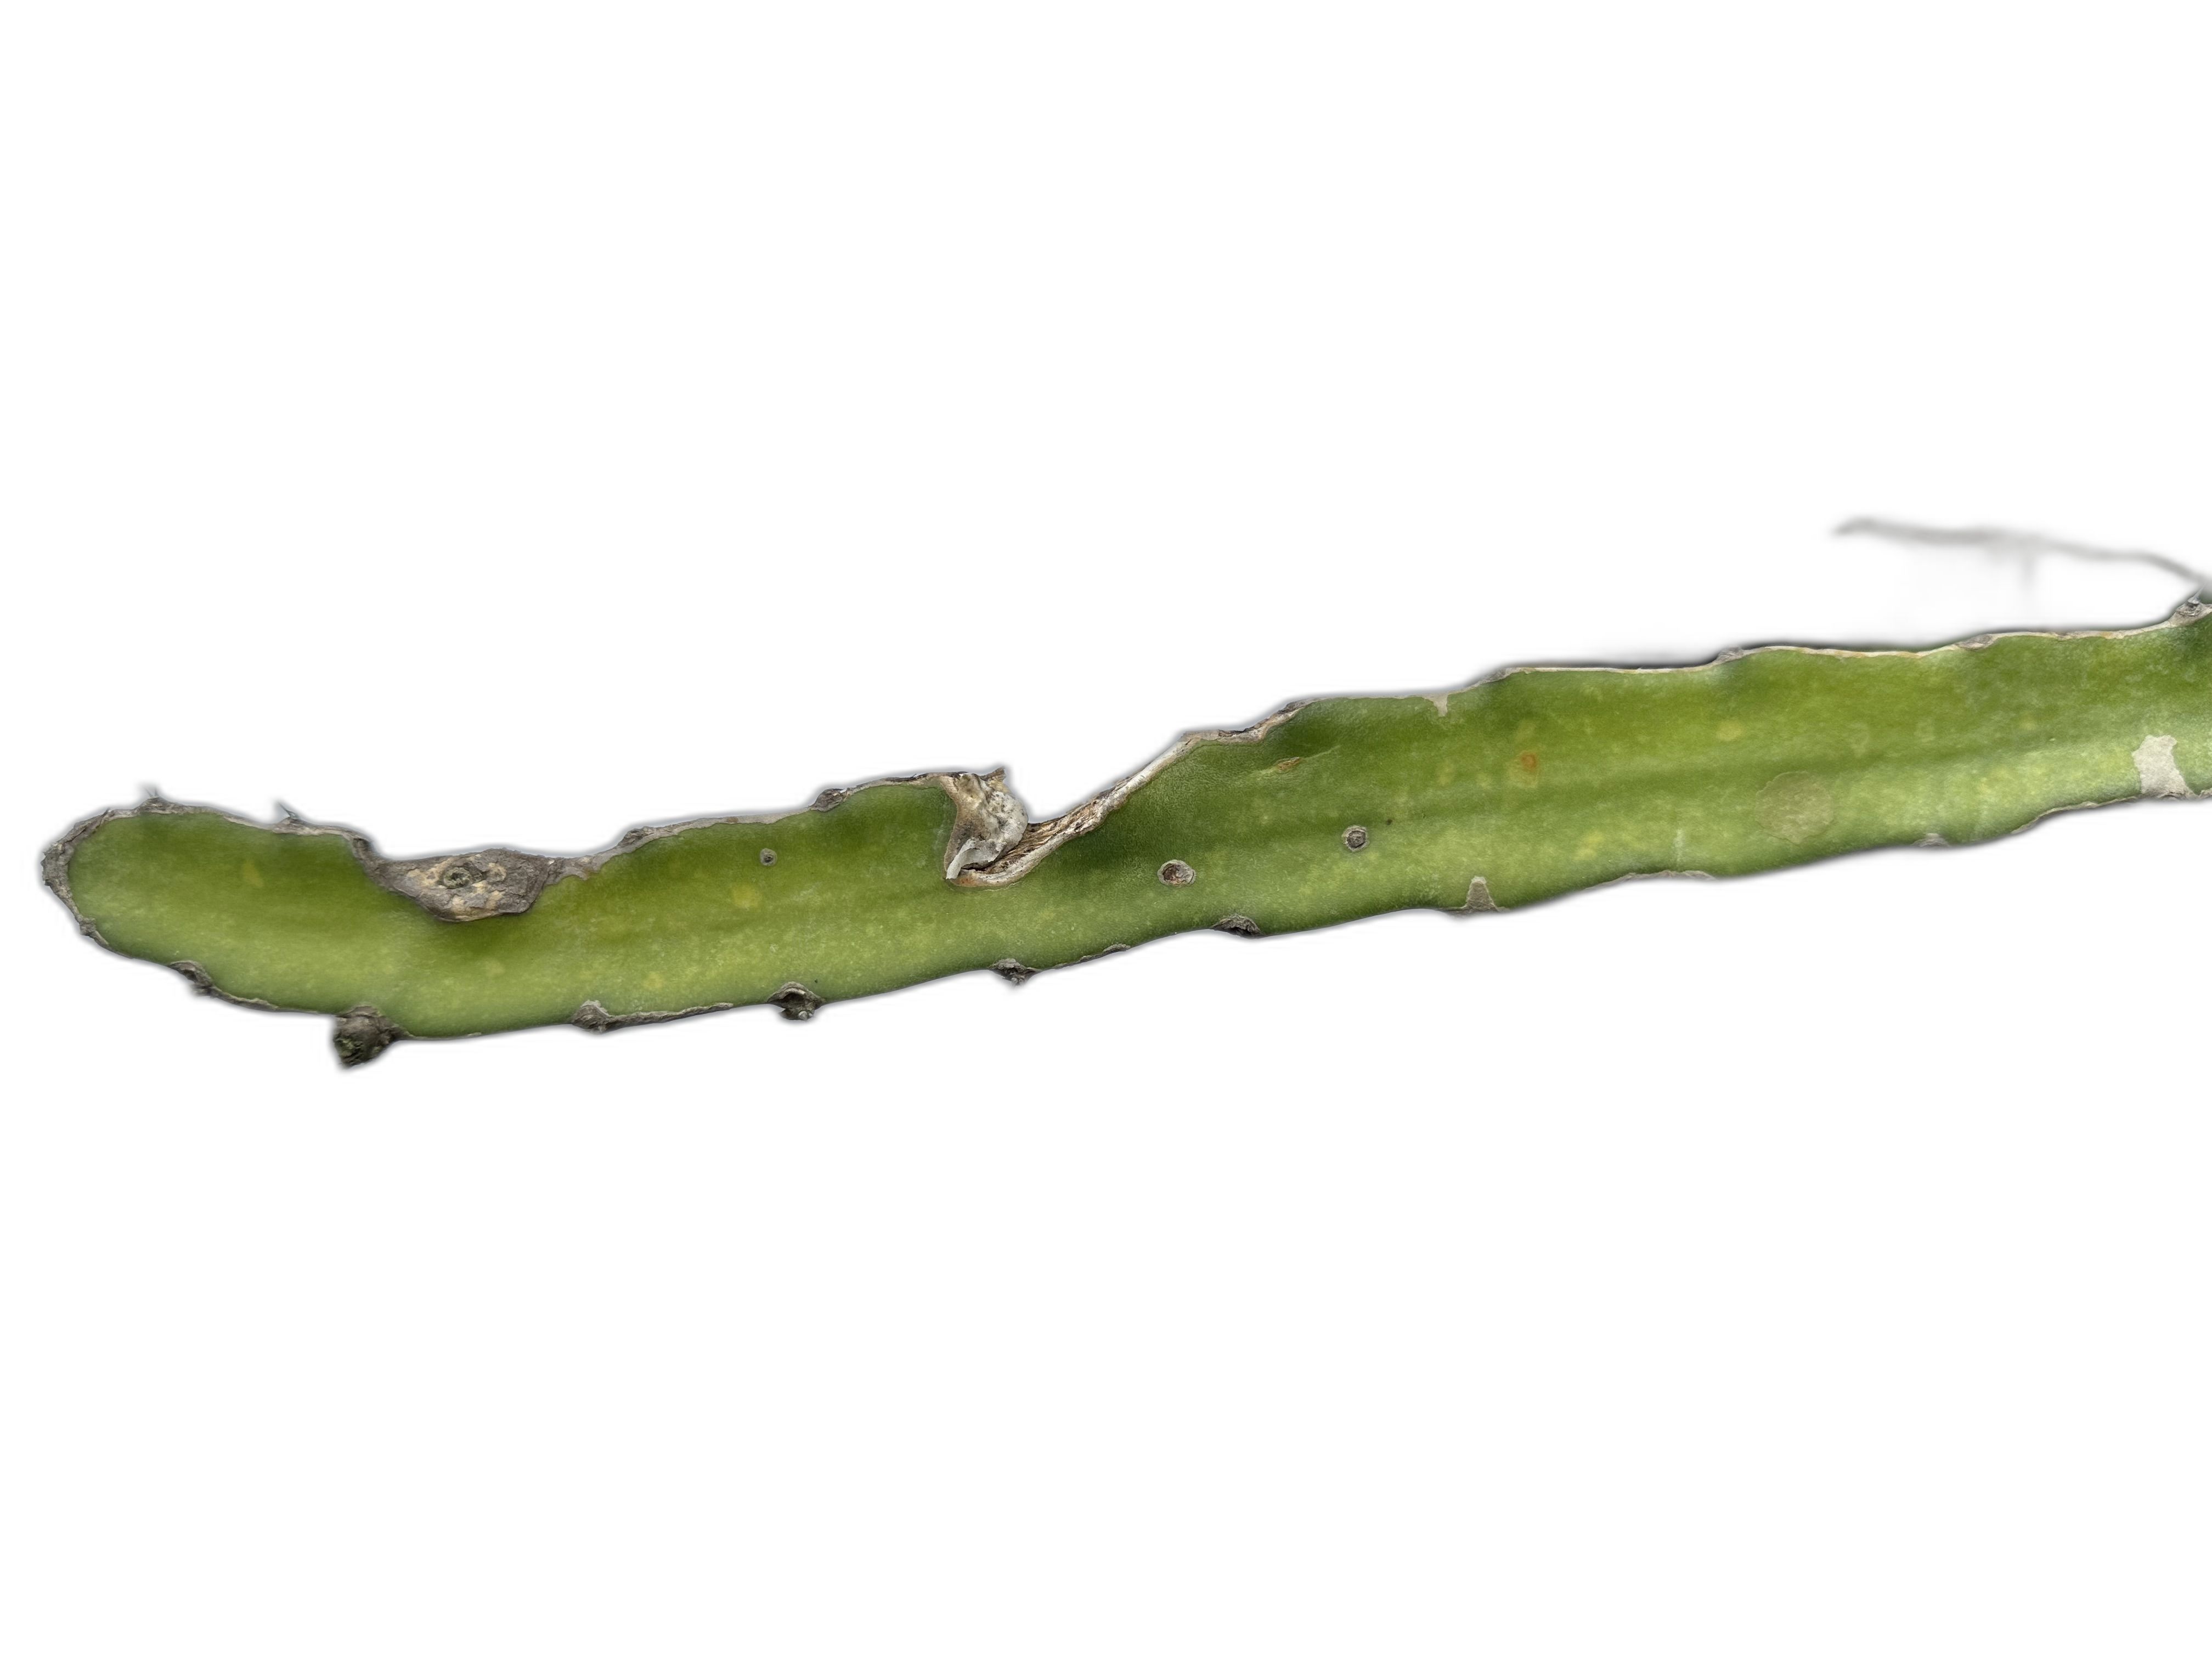
Label: Bad leaf